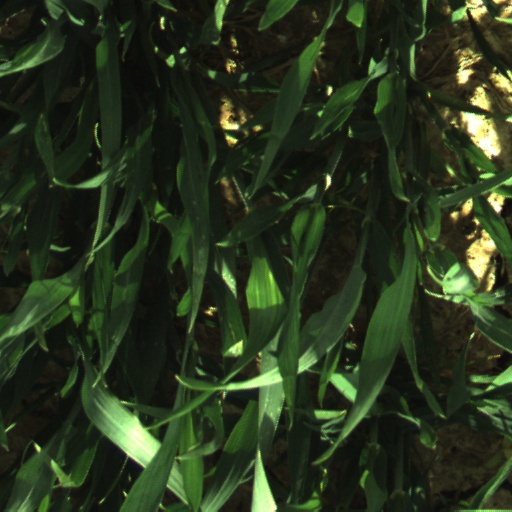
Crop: wheat